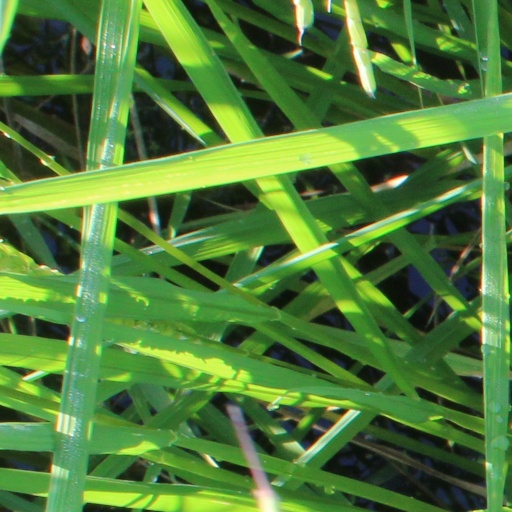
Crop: rice